Aristidis Pagratidis

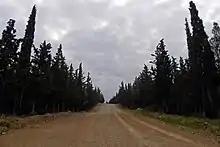
Seikh Sou

A year later, on 19 February 1959, the perpetrator attacked again, this time a couple – Athanasios Panagiotou and Eleonora Vlachogianni – isolated in the forest, who suffered heavy injuries, which they however survived. In the next few months, the perpetrator attacked another two couples in the area, but they survived as well without any significant injuries. On 6 March 1959, another attack was made in Mikra, in which the killer murdered Konstantinos Raisis and raped his girlfriend Evdokia Paliogiannis. On 3 April of the same year, the Ogre entered the Municipal Hospital of Thessaloniki and killed one of the foundation's nurses, Melpomeni Patrikio, again using a stone. While he was leaving the building, he attacked another nurse who crossed paths with him, Faney Tsambazi, threatening to kill her before leaving.